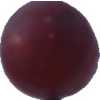
Label: pink_grape